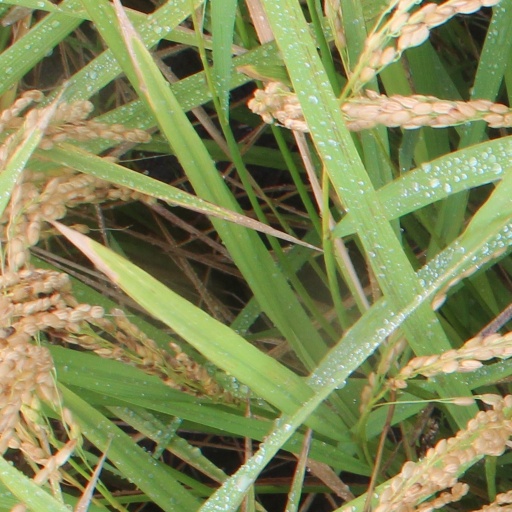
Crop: rice